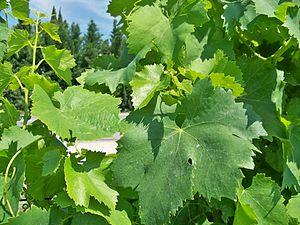
Feuilles de Vignes - Grenache Blanc
Le languedoc est un vin d'appellation d'origine contrôlée produit en Languedoc-Roussillon, sur une grande partie des départements de l'Hérault, de l'Aude et des Pyrénées-Orientales, plus quelques communes du Gard.
Le grenache blanc est un cépage de raisins blancs d'origine espagnole.